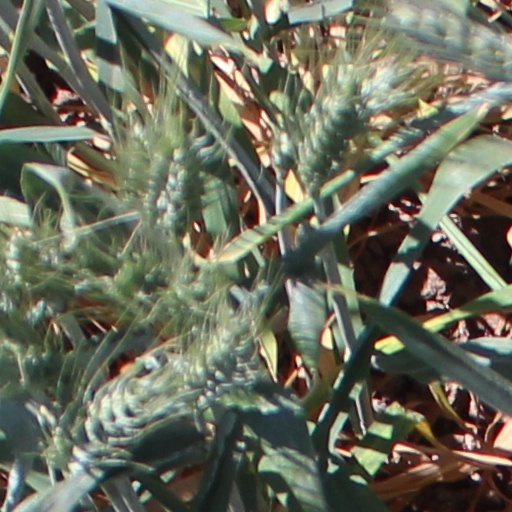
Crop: wheat